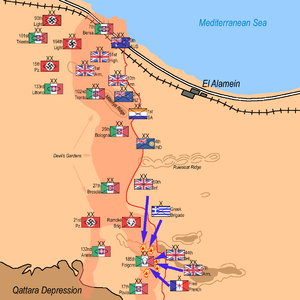
Andet slag om el-Alamein / Slaget / Fase tre: Modangrebet
Folgore faldskærmsdivisionen indledte angreb fra tre retninger, 22.30 den 25. oktober til 3.00 den 26. oktober
Andet slag om el-Alamein var et afgørende vendepunkt i Ørkenkrigen under 2. verdenskrig. Slaget foregik ved El-Alamein i Egypten 23. oktober – 3. november 1942. Det Første slag om el-Alamein havde bremset aksemagternes fremrykning i juli 1942. I august 1942 overtog generalløjtnant Bernard Montgomery kommandoen over den britiske 8. arme fra general Claude Auchinleck.